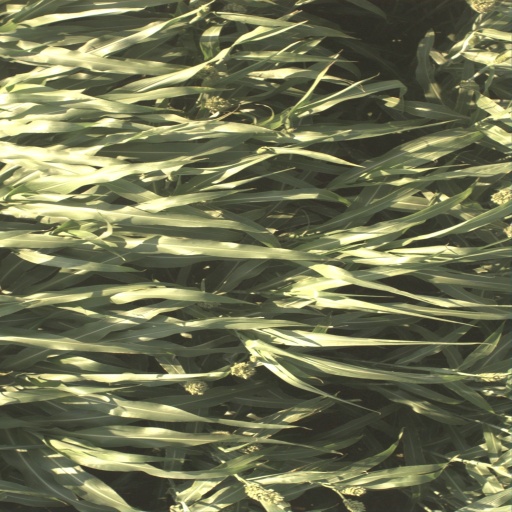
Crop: sorghum